Jordan Goldwire

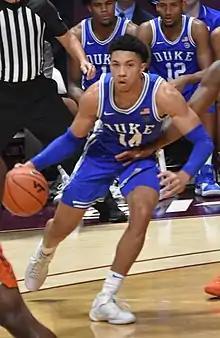
Goldwire with Duke in 2019

Jordan Alexander Goldwire (born June 18, 1999) is an American professional basketball player who last played for the Lobos Plateados de la BUAP of the Liga Nacional de Baloncesto Profesional (LNBP). He played college basketball for the Duke Blue Devils and Oklahoma Sooners.